Land Rover Freelander

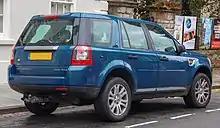
Pre-facelift Land Rover Freelander 2 HSE TD4

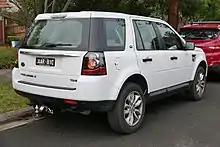
Facelift Land Rover Freelander TD4

The second generation Freelander is based on the Ford EUCD platform, which itself is based on the Ford C1 platform. The Ford EUCD platform will be used by more upcoming vehicles from Volvo. The engine range is all-new for Freelander, featuring transversely-mounted 3.2-litre straight-six engine of the Volvo SI6 series, which debuted in the new Volvo S80, as well as the 2.2-litre DW12 common rail turbodiesel engine from PSA Peugeot Citroën.